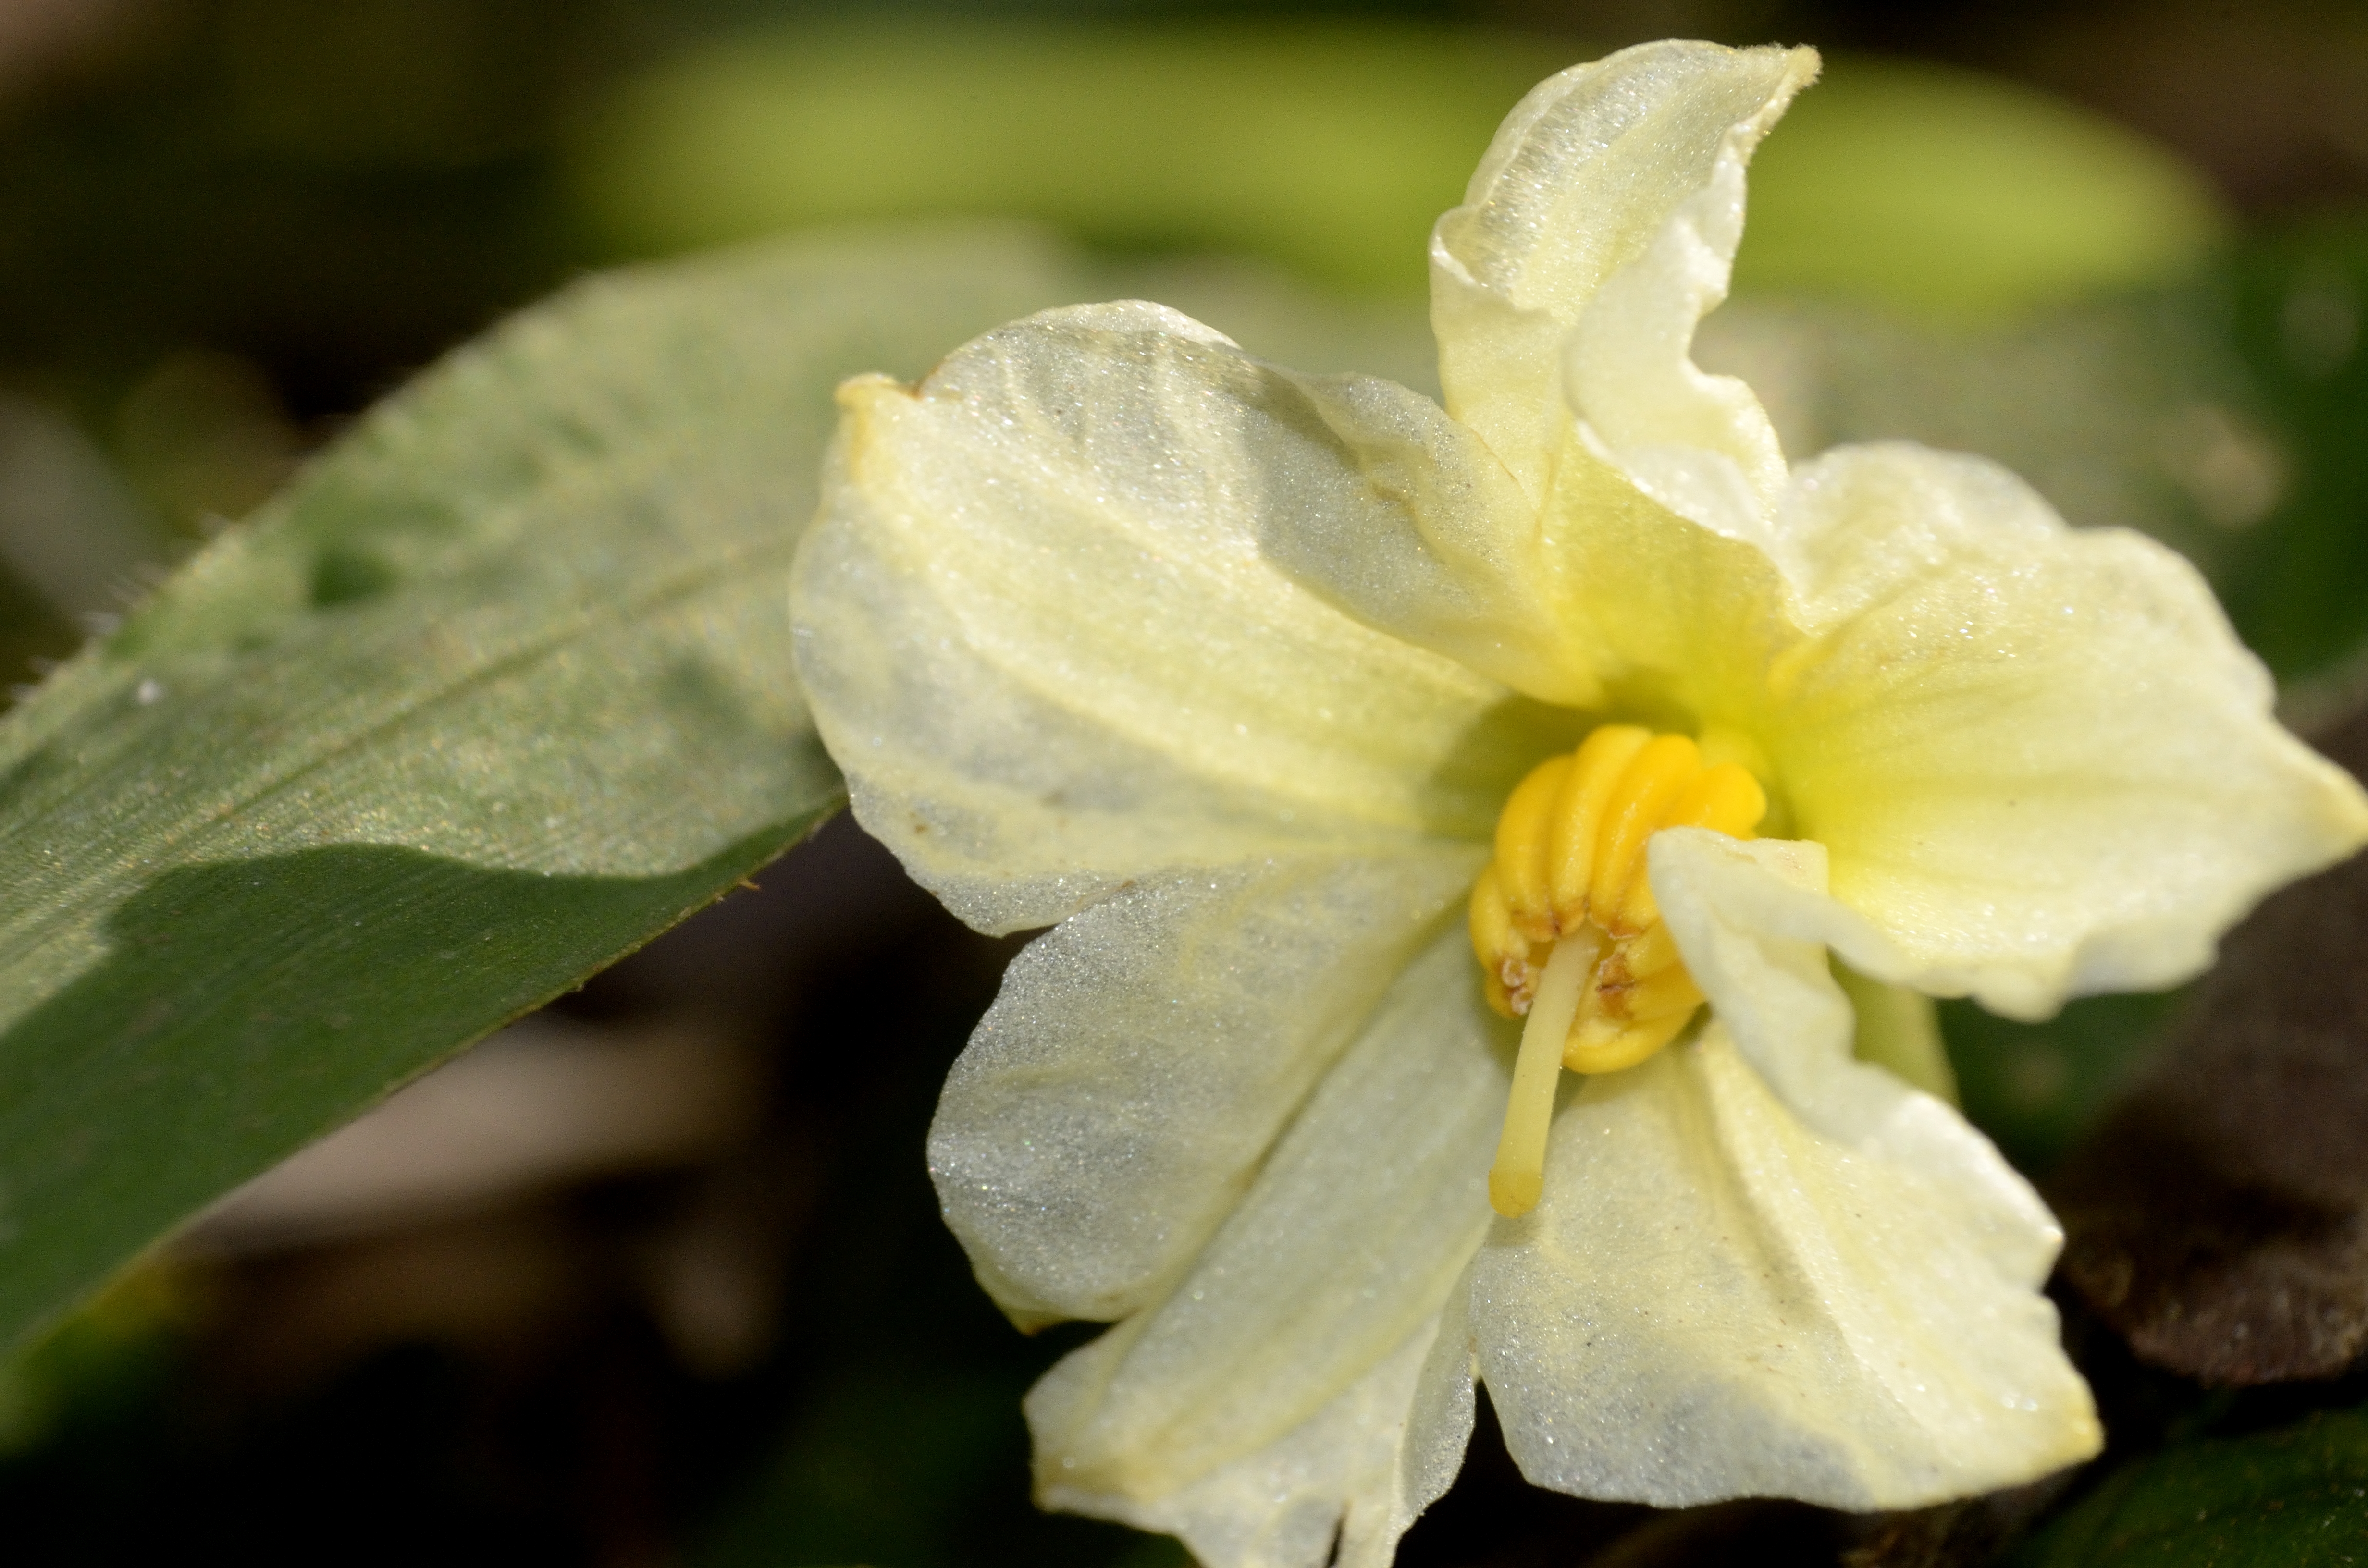
blossom, plant, leaf, flower, petal, green, botany, yellow, flora, wildflower, close up, planta, flor, amarilla, blanca, rastrera, macro photography, jasmine, flowering plant, land plant